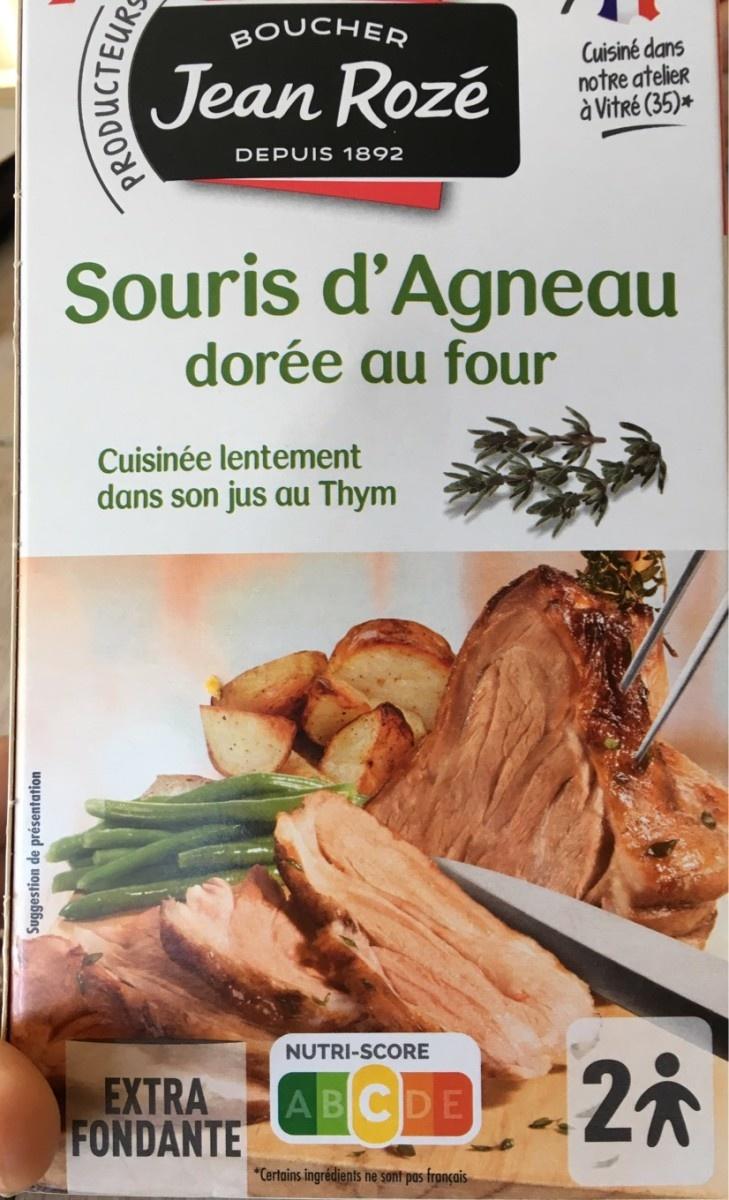
Nutri-Score label: nutriscore-c